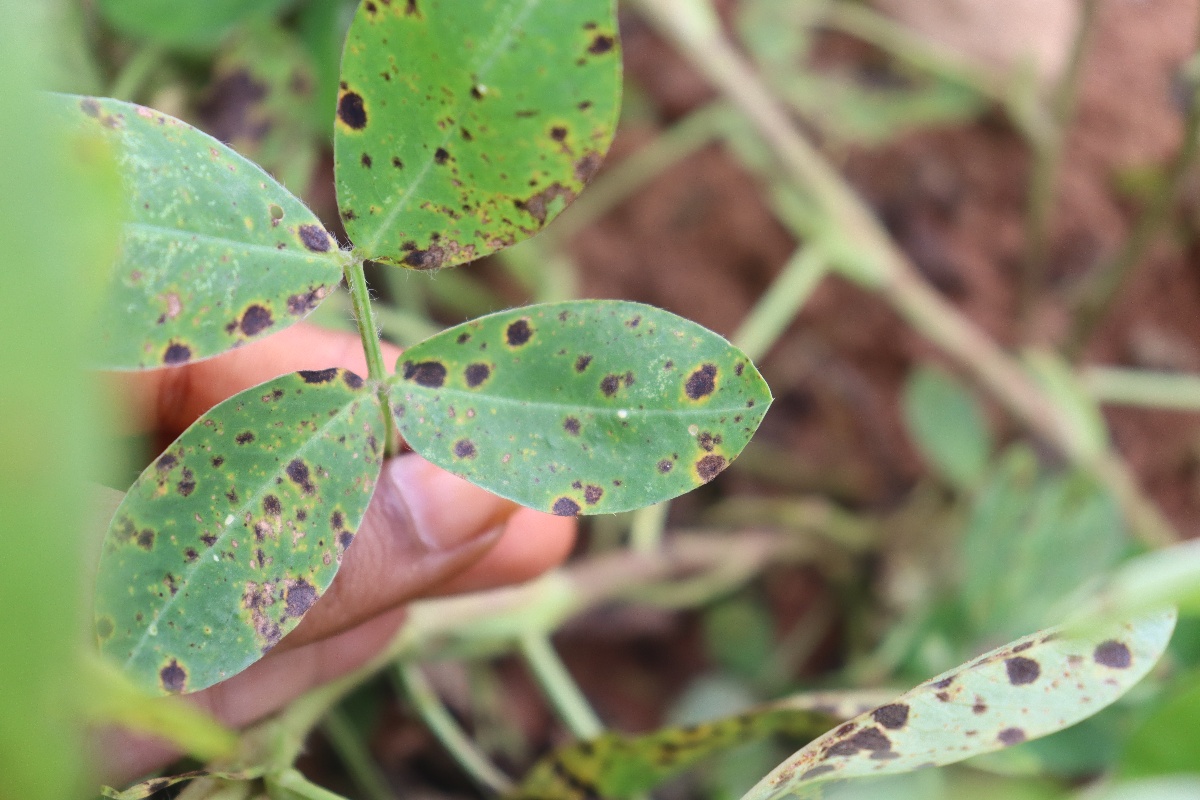
Label: late leaf spot